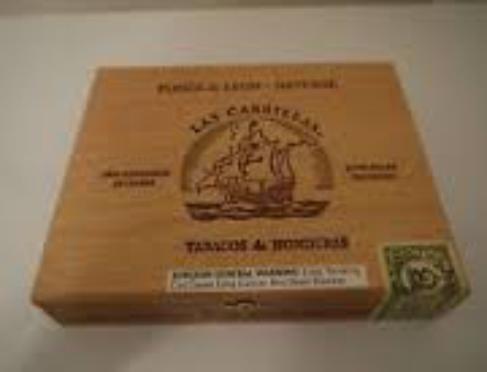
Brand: Las Cabrillas
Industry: Necessities